Pennsylvania State University

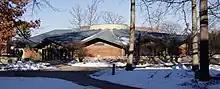
The Forum Building, a classroom building with four classrooms, each capable of containing over 300 students, in February 2005

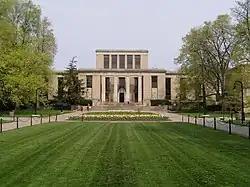
Pattee Library in May 2005

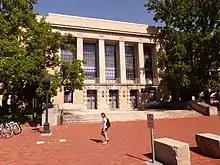
Osmond Laboratory in July 2017

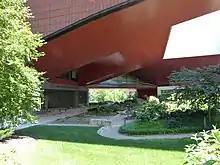
Millennium Science Complex in July 2017

Penn State is classified among "R1: Doctoral Universities – Very high research activity". Over 10,000 students are enrolled in the university's graduate school (including the law and medical schools), and over 70,000 degrees have been awarded since the school was founded in 1922.